Dapansutrile

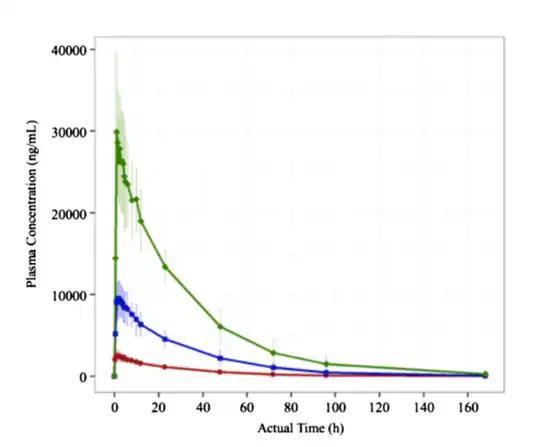
Figure 5. Plasma Concentration after a Single Oral Dose of OLT1177 versus Time. Plasma concentration for a single dose of OLT1177: 100 mg of OLT1177 (red), 300 mg (blue), 1,000 mg (green). Reposted with permission.

In the Marchetti et al. study, seven of the 35 subjects reported adverse events. Five of the cases were in the single dose study while two cases were in the multi-regimen group. However, the adverse effects were considered unrelated to dapansutrile. Subjects presented no changes in blood pressure (systolic and diastolic), urinalysis, heart rate, liver function enzymes or acute phase proteins in the cohort after an 8-day trial with up to daily 1,000 mg dosing of dapansutrile.